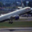
Label: airplane